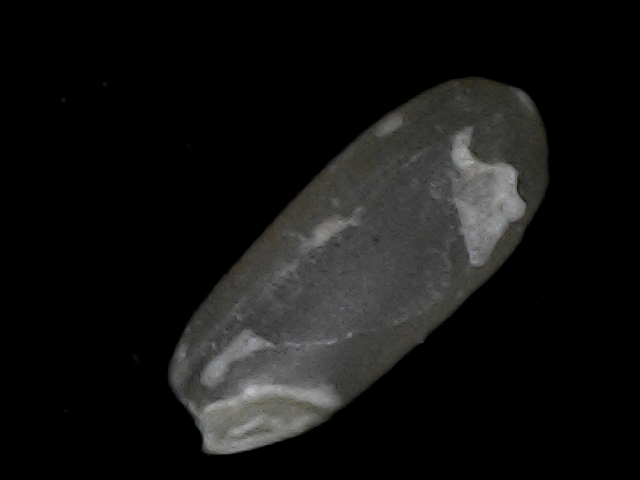
Rice variety: BD95